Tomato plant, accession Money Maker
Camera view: bottom (45 deg); turntable rotation: 270 degrees
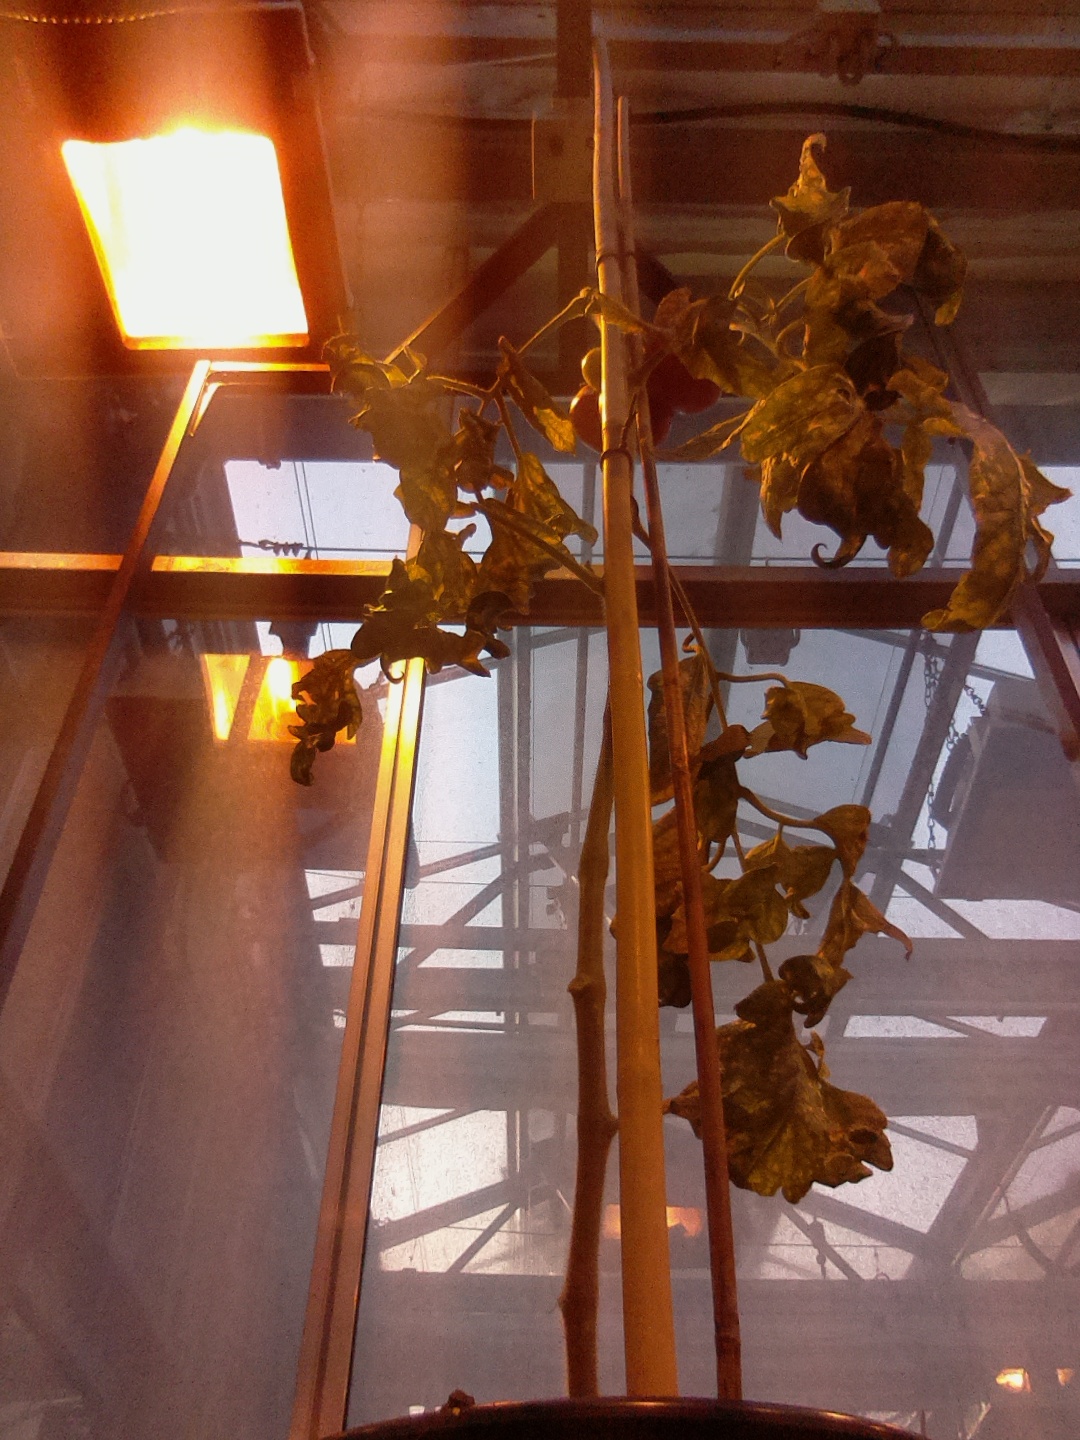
BBCH growth stage 85: 50%-60% of fruits show typical fully ripe color